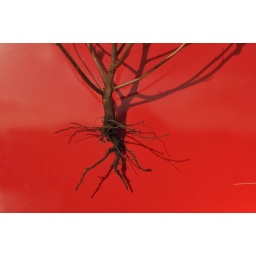
ok, I violated some plants, put them in front of a street sign and shot...